Wallace Huo

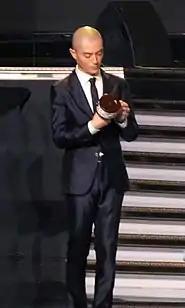
Huo in 2016

In 2015, Huo starred in xianxia drama "The Journey of Flower" with Zanilia Zhao. The drama was a huge success in China, achieving a peak rating of 3.89. It is also the first Chinese drama to surpass 20 billion online views. The success of "The Journey of Flower" brought Huo's career to a new high.